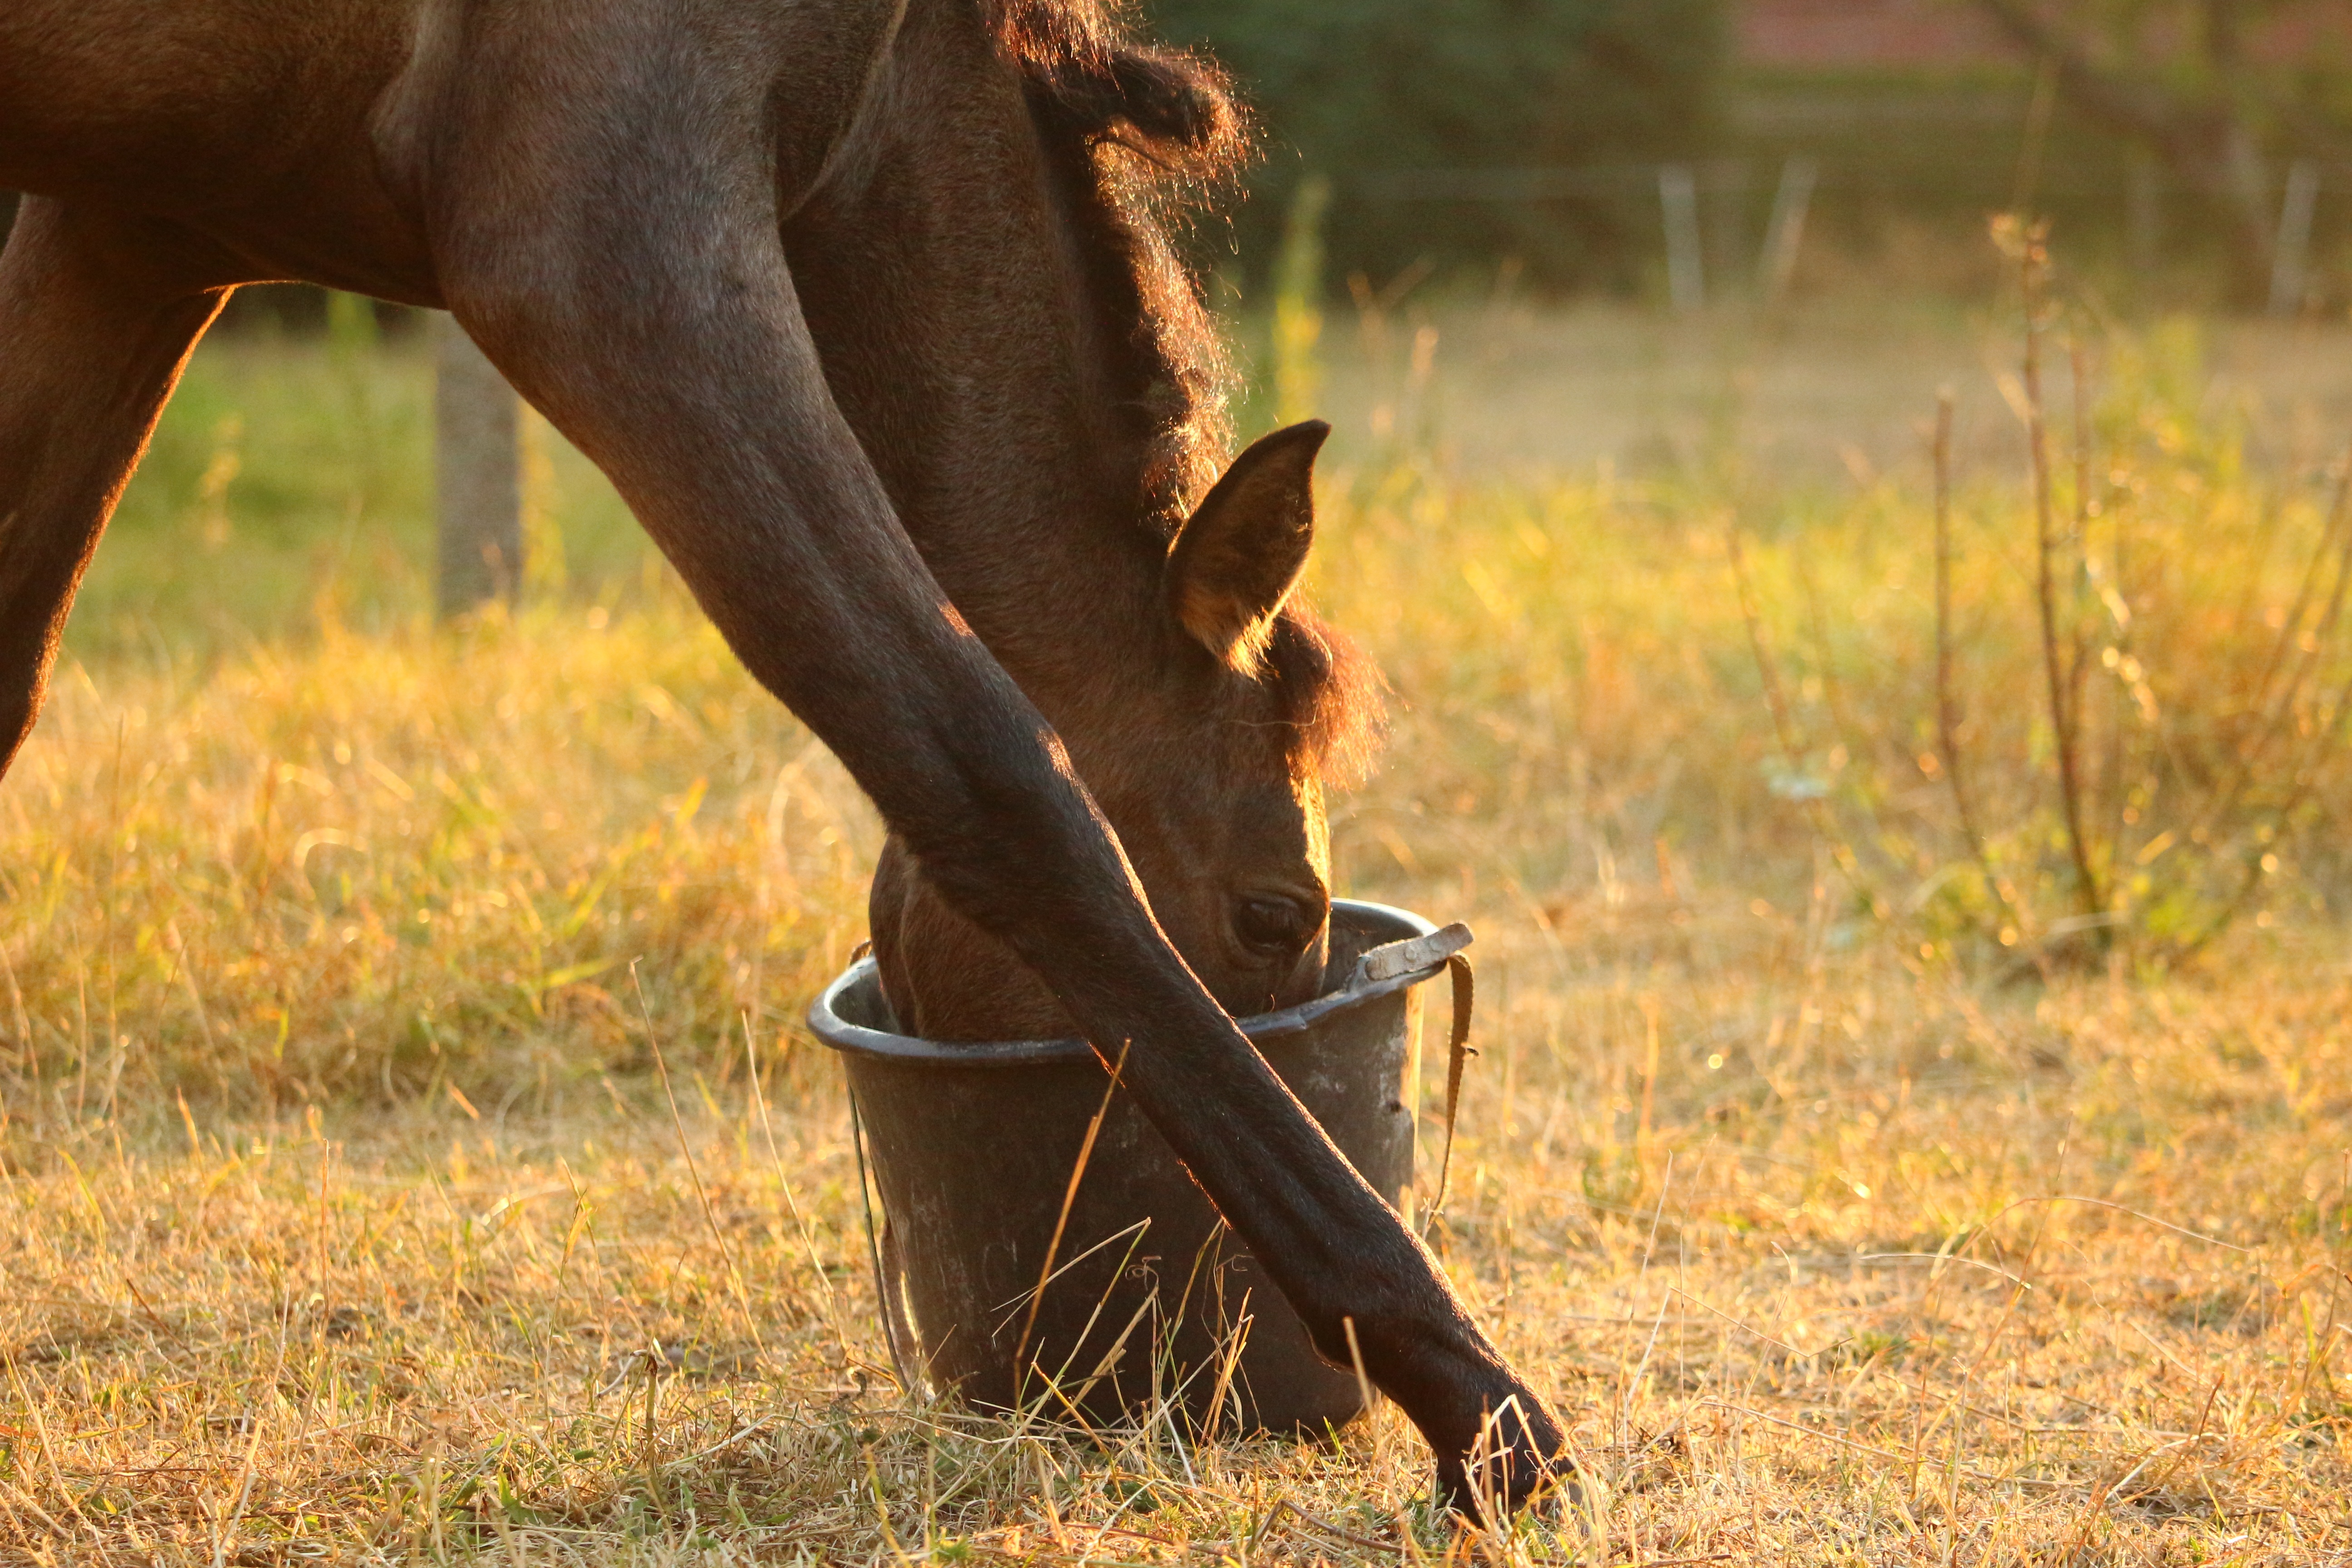
grass, meadow, prairie, animal, wildlife, pasture, grazing, horse, autumn, mammal, eat, fauna, savanna, vertebrate, foal, safari, young animal, thoroughbred arabian, brown mold, evening light, feed bucket, horse like mammal